Caprellidae

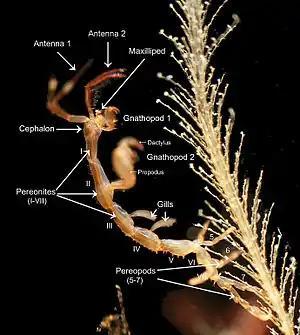
Anatomy of male "Caprella mutica"

Caprellids are exclusively marine and are found in oceans worldwide. A few species are found in the ocean depths, but most prefer low intertidal zones and subtidal waters among eelgrass, hydroids and bryozoans. They are typically seen attached to substrate by their grasping appendages called the pereopods.